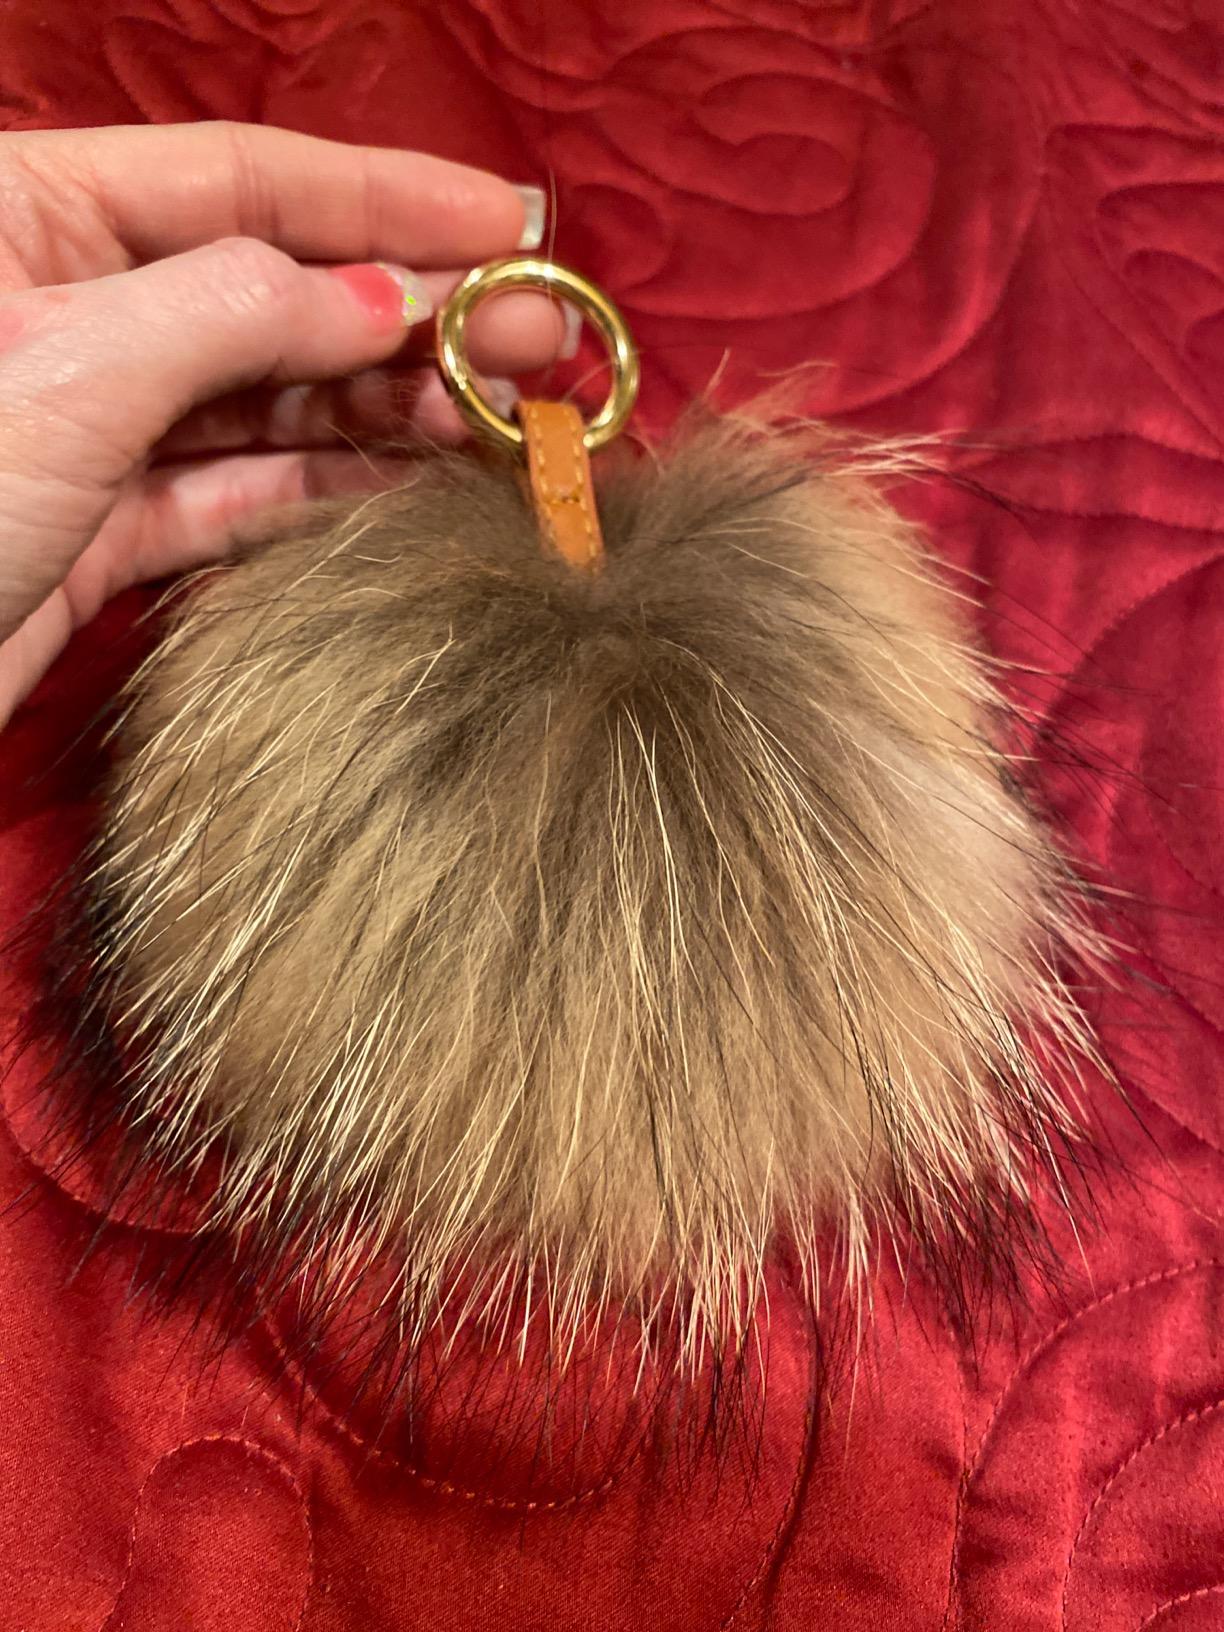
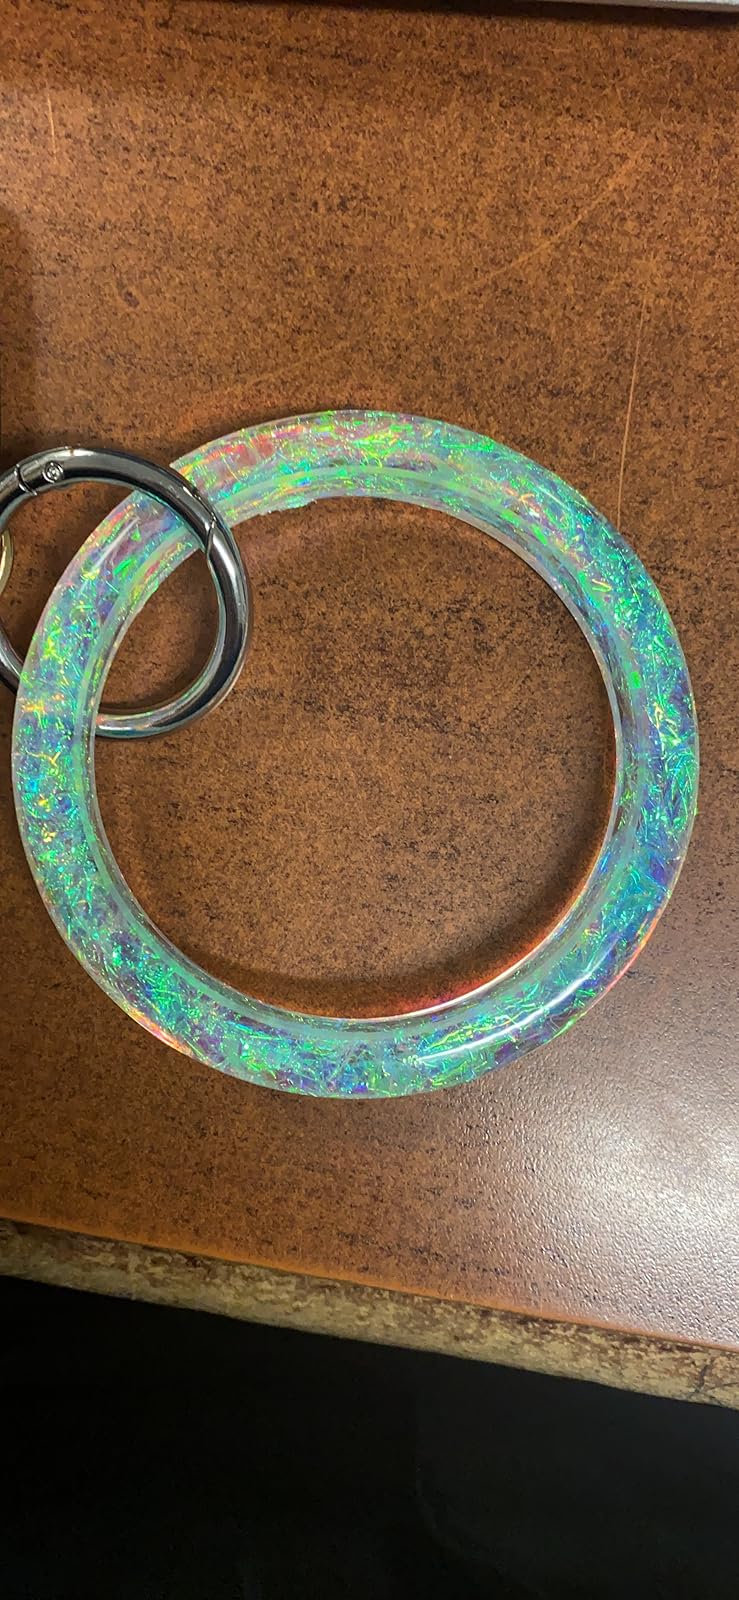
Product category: accessories_keychain
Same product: no